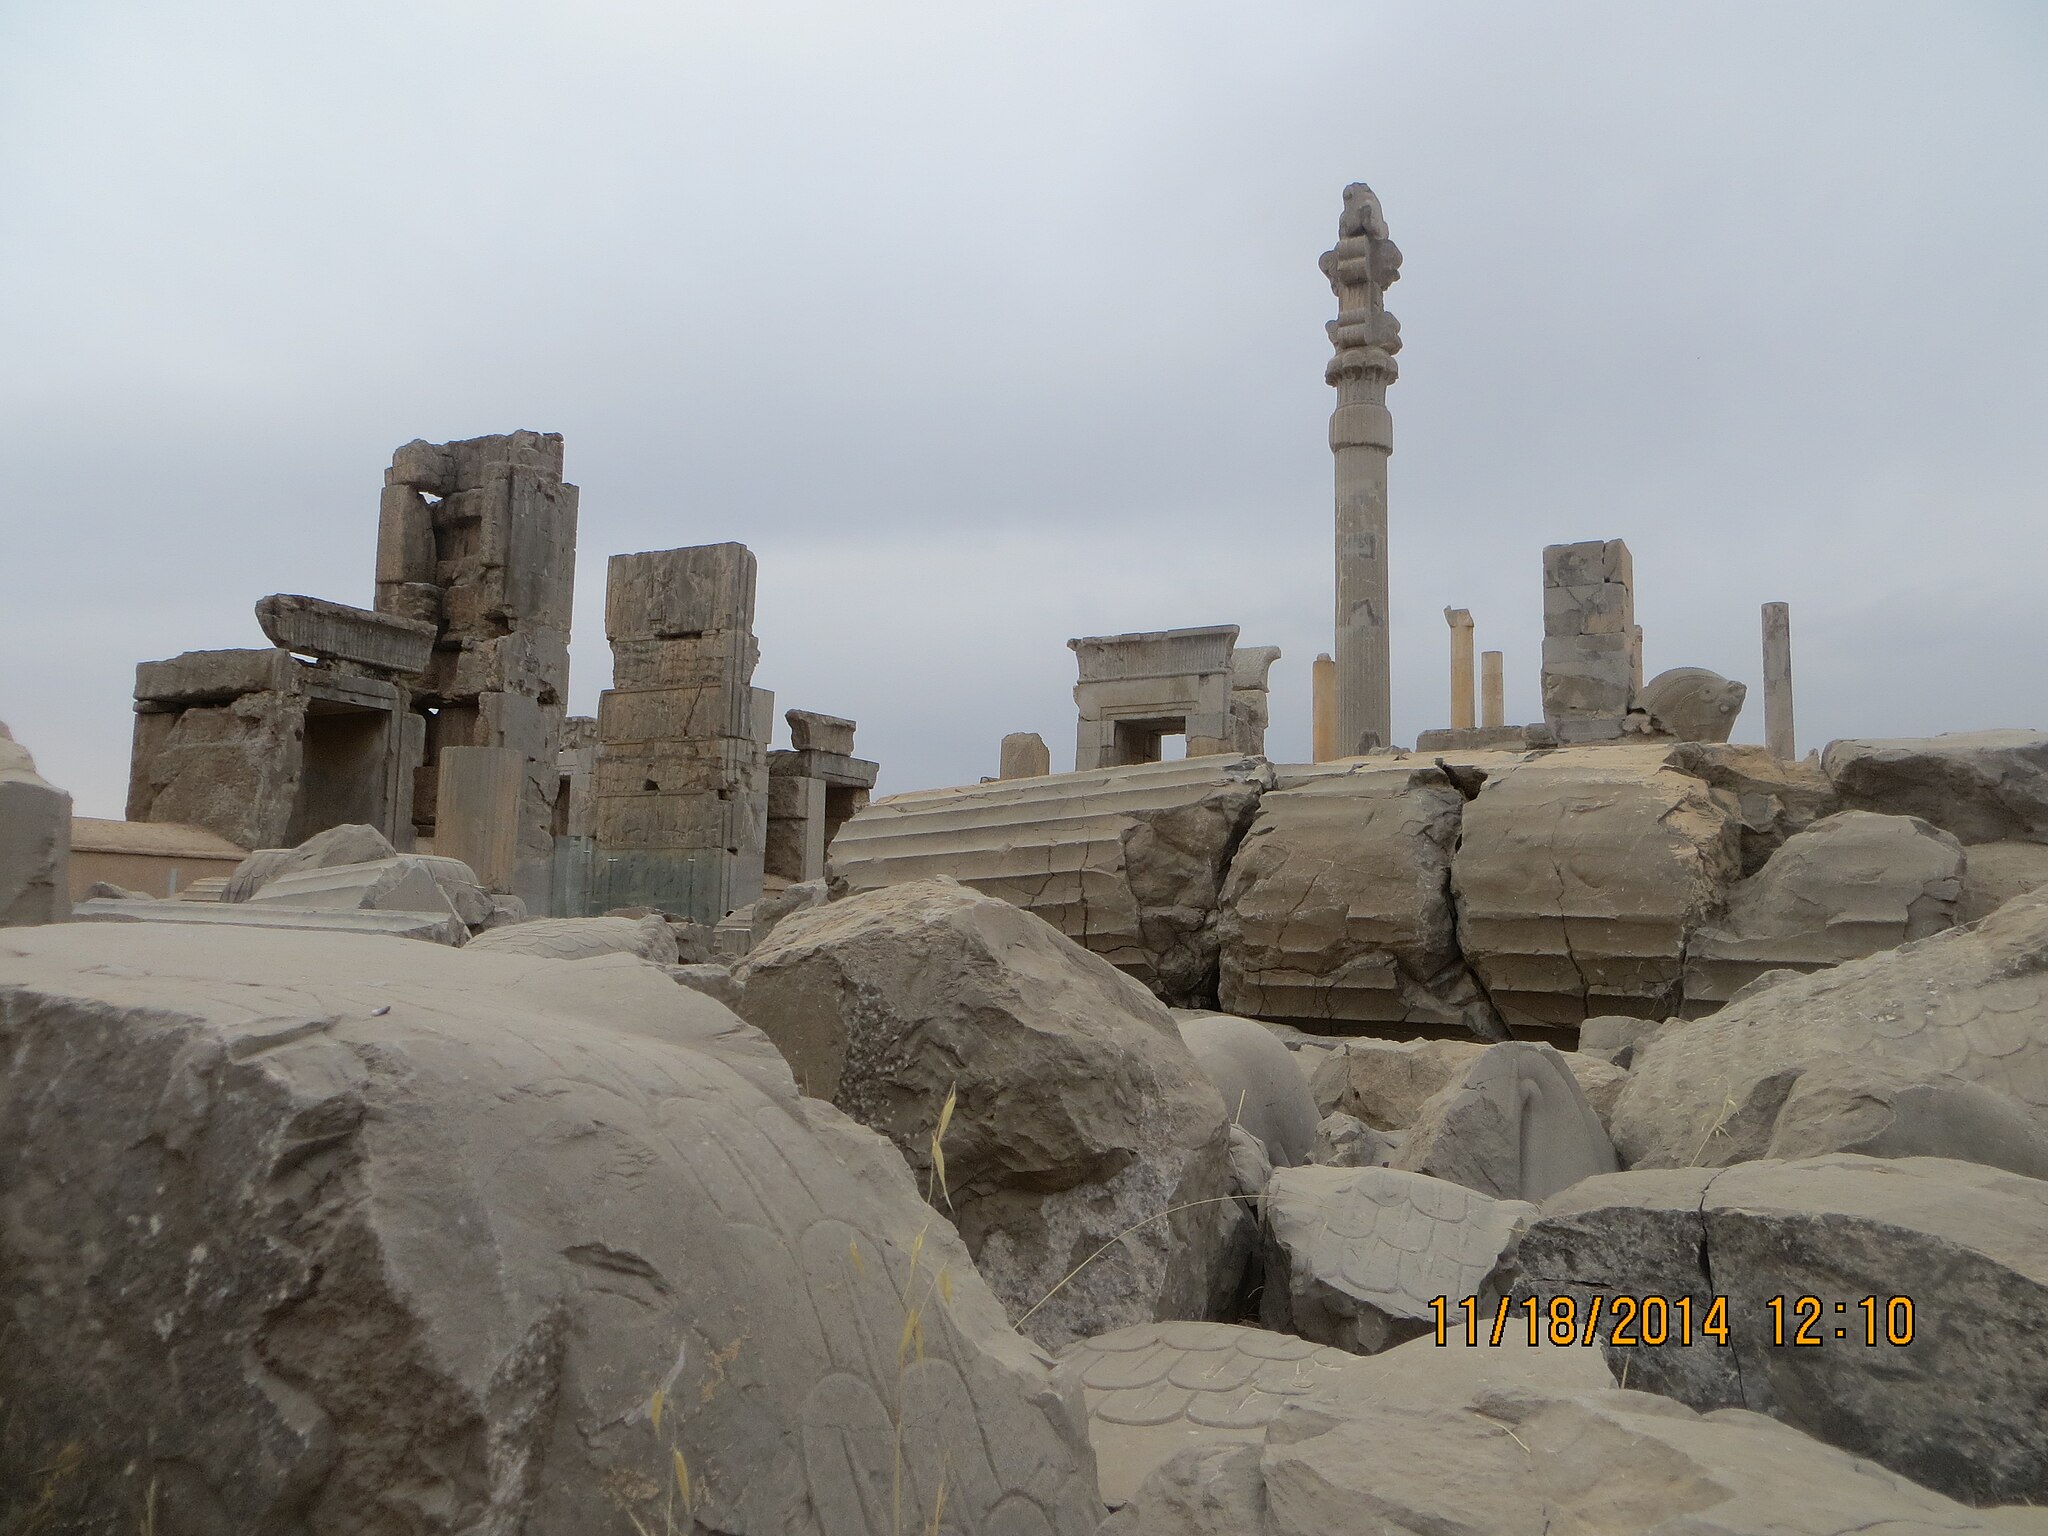
Title: تخت جمشید (10)
Description: درس بیان معماری
Date: 2014-11-18 12:10:58
Categories: Apadana of Persepolis, Self-published work, 2014 in Persepolis